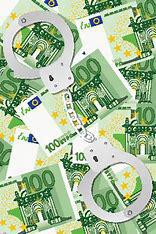
Brand: ON
Model: 100